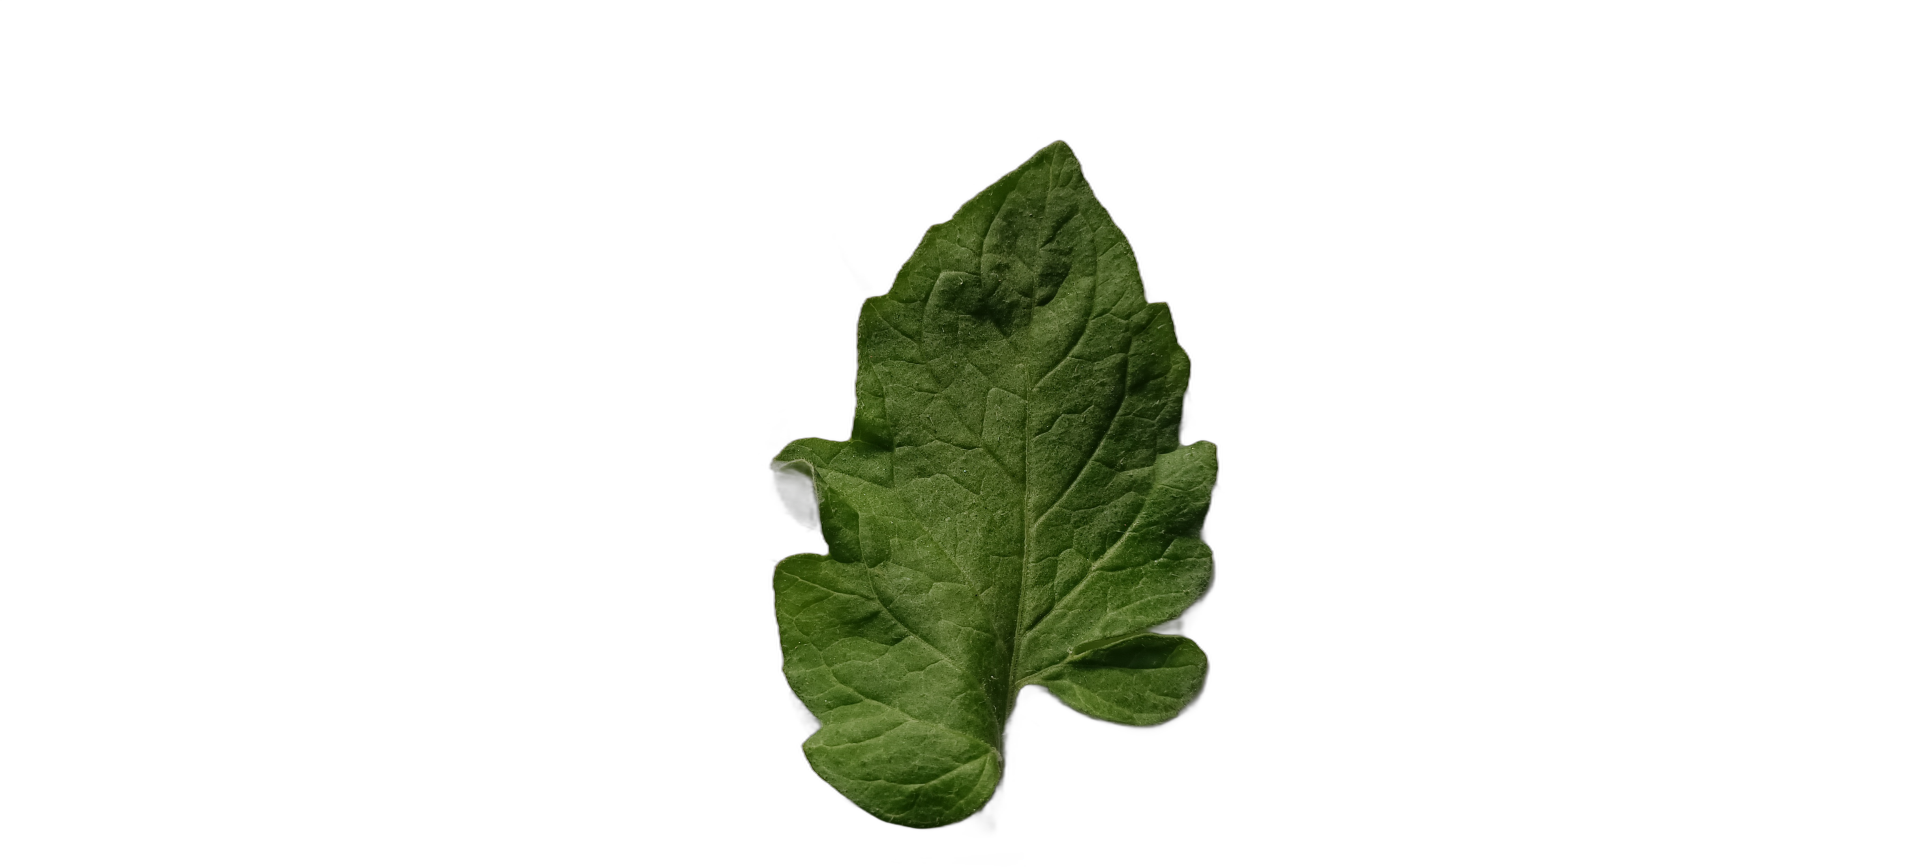
Crop: Tomato
Label: Healthy